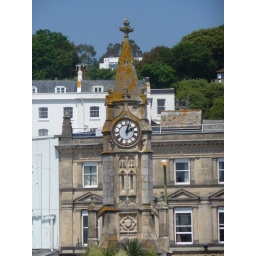
A beautiful clock tower spotted along the waterfront in Torquay, England